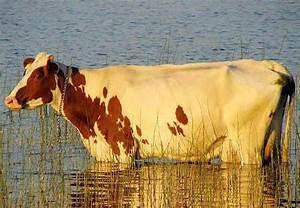
cow